Pritchard Gymnasium

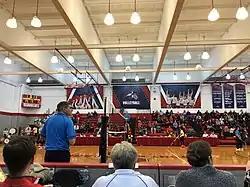
Pritchard Gymnasium during the 2018 America East Volleyball Tournament

Pritchard Gymnasium is a 1,970-seat, 20,000 square-foot multi-purpose gymnasium located within the Stony Brook Sports Complex in Stony Brook, New York. The gym opened in 1964 and is the current home for the Stony Brook Seawolves volleyball team. It was formerly the home of Stony Brook's men's and women's basketball teams.